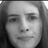
Emotion: sad